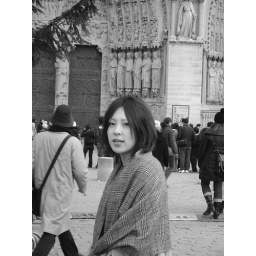
A very cute japanese girl in Paris, I guess she came out from a Murakami's novel...